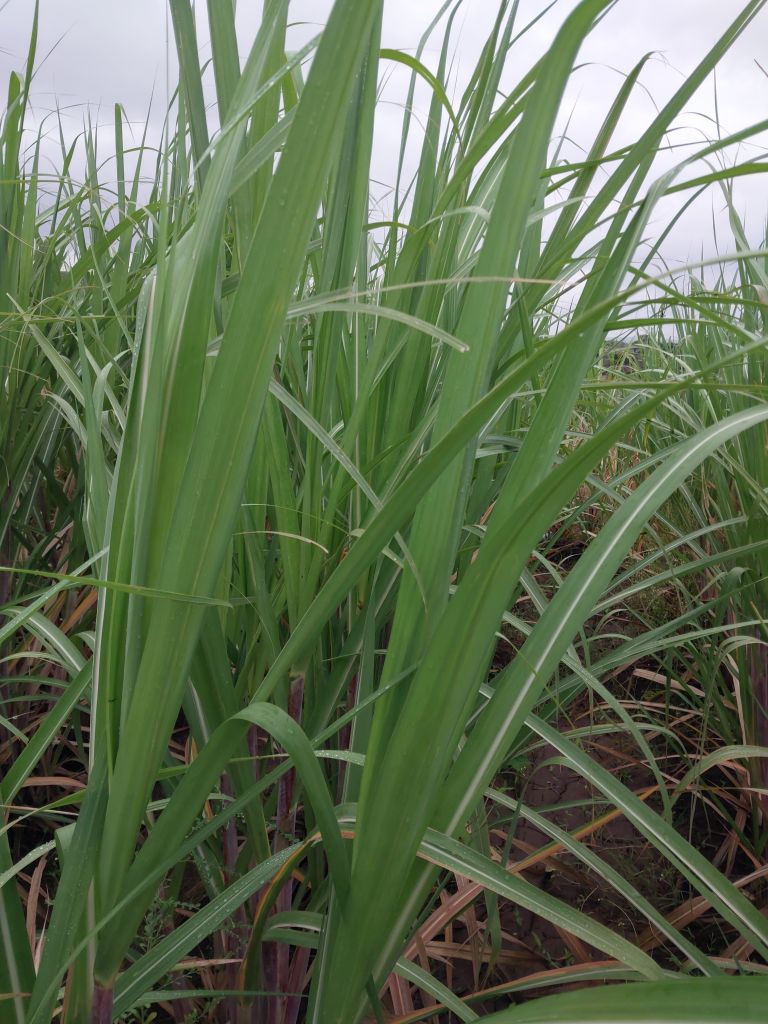
Label: Healthy